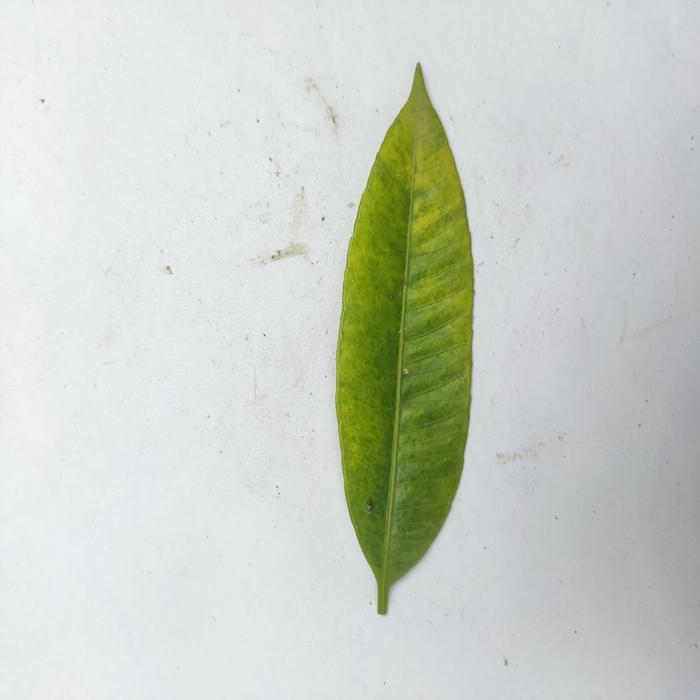
Crop: Hog Plum
Leaf condition: Anthracnose